Nasiriyah Airport

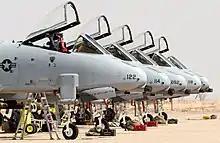
US A-10 Thunderbolt IIs from the 442nd Fighter Wing, at the base in 2003

After the start of the Iraq War in 2003, Talil, now known as Ali Air Base, was used by the U.S. Air Force 332d Air Expeditionary Wing before they moved to Balad Air Base in January 2004. The 726th Maintenance Battalion (Massachusetts) arrived in May 2003 to operate as the Mayor cell for LSA (Logistics Support Area) Adder. The 407th Air Expeditionary Group, operating C-130 Hercules cargo airplanes, then utilized the base and trained more than 100 Iraqi Airmen on how to maintain and fly the C-130 type until February 2006. These trainees were then designated the Iraqi Air Force 23rd Squadron and relocated to Kirkuk Air Base.